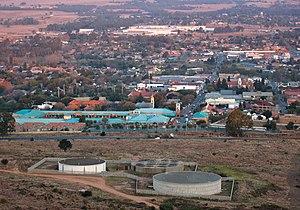
Heidelberg est une ville d'Afrique du Sud, située historiquement dans la région du Transvaal et intégrée depuis 1994 dans la province de Gauteng.